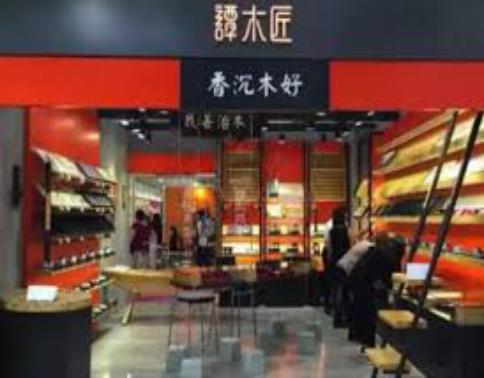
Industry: Necessities